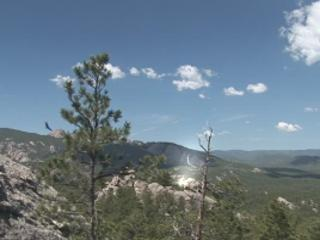
Fire: no
Smoke: yes